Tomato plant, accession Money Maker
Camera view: vertical (180 deg); turntable rotation: 330 degrees
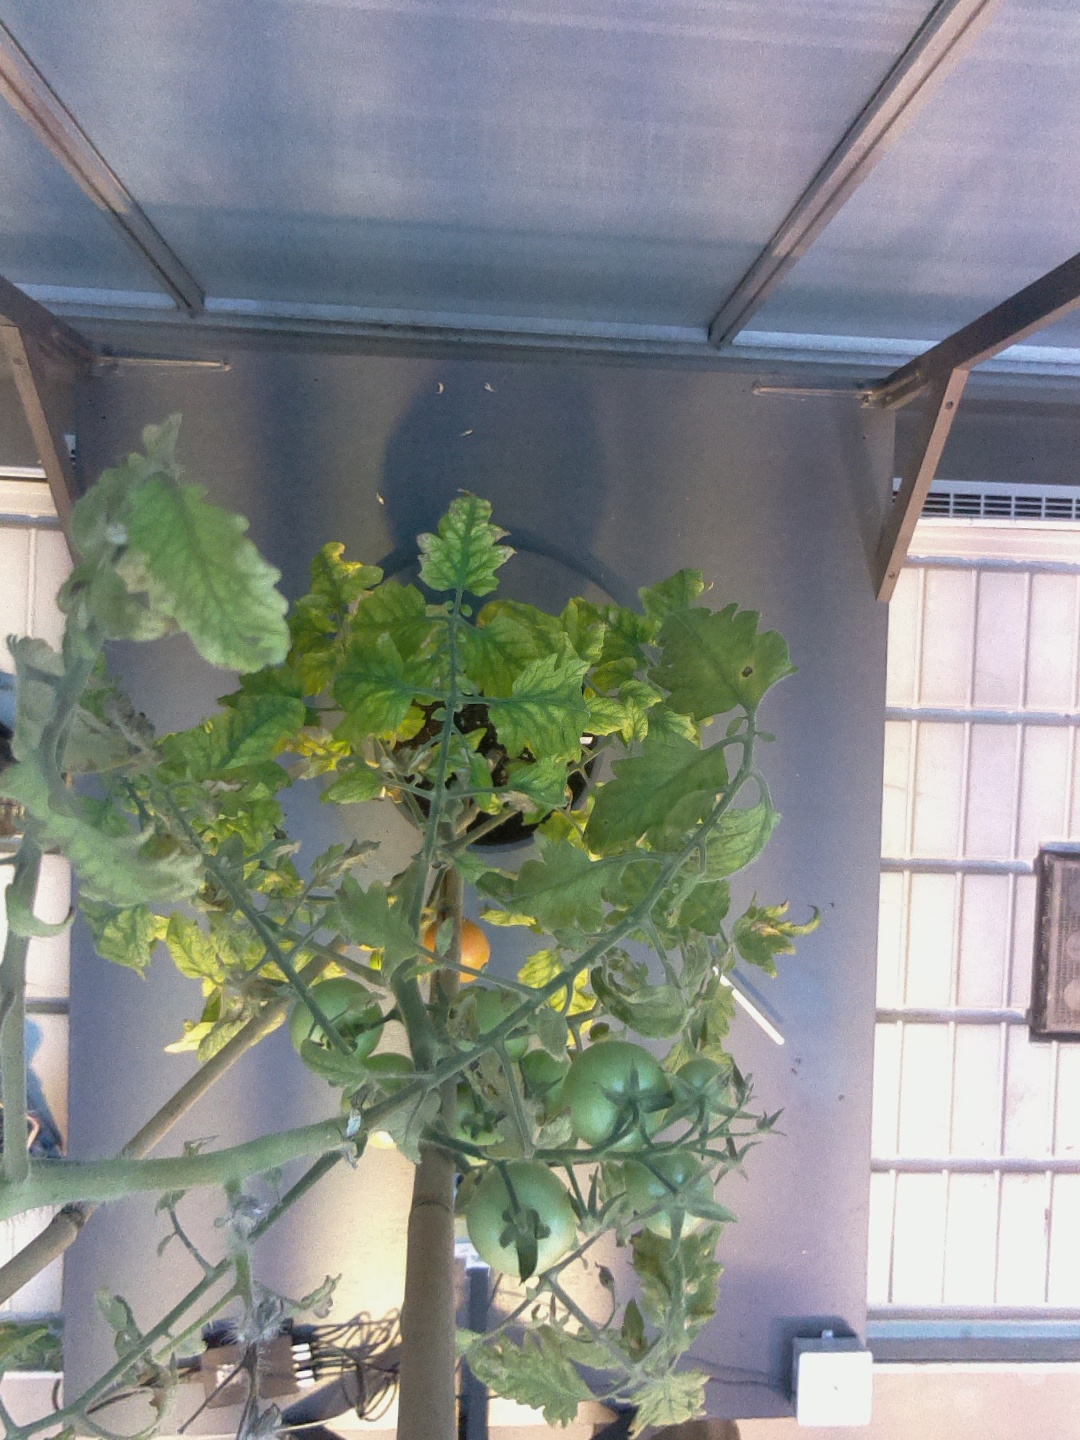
BBCH growth stage 80: fruits start showing typical ripe color (orange -> red)